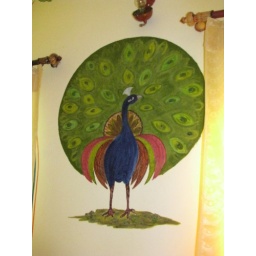
peacock in my room on the wall - between windows